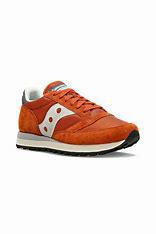
Brand: Saucony
Model: Jazz 81